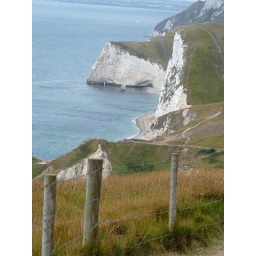
There'll be blue birds over the white cliffs of....um...Dorset